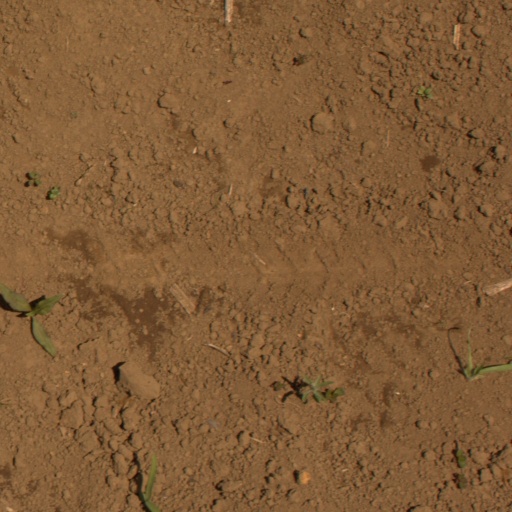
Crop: Jerusalem artichoke